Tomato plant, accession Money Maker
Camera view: vertical (180 deg); turntable rotation: 240 degrees
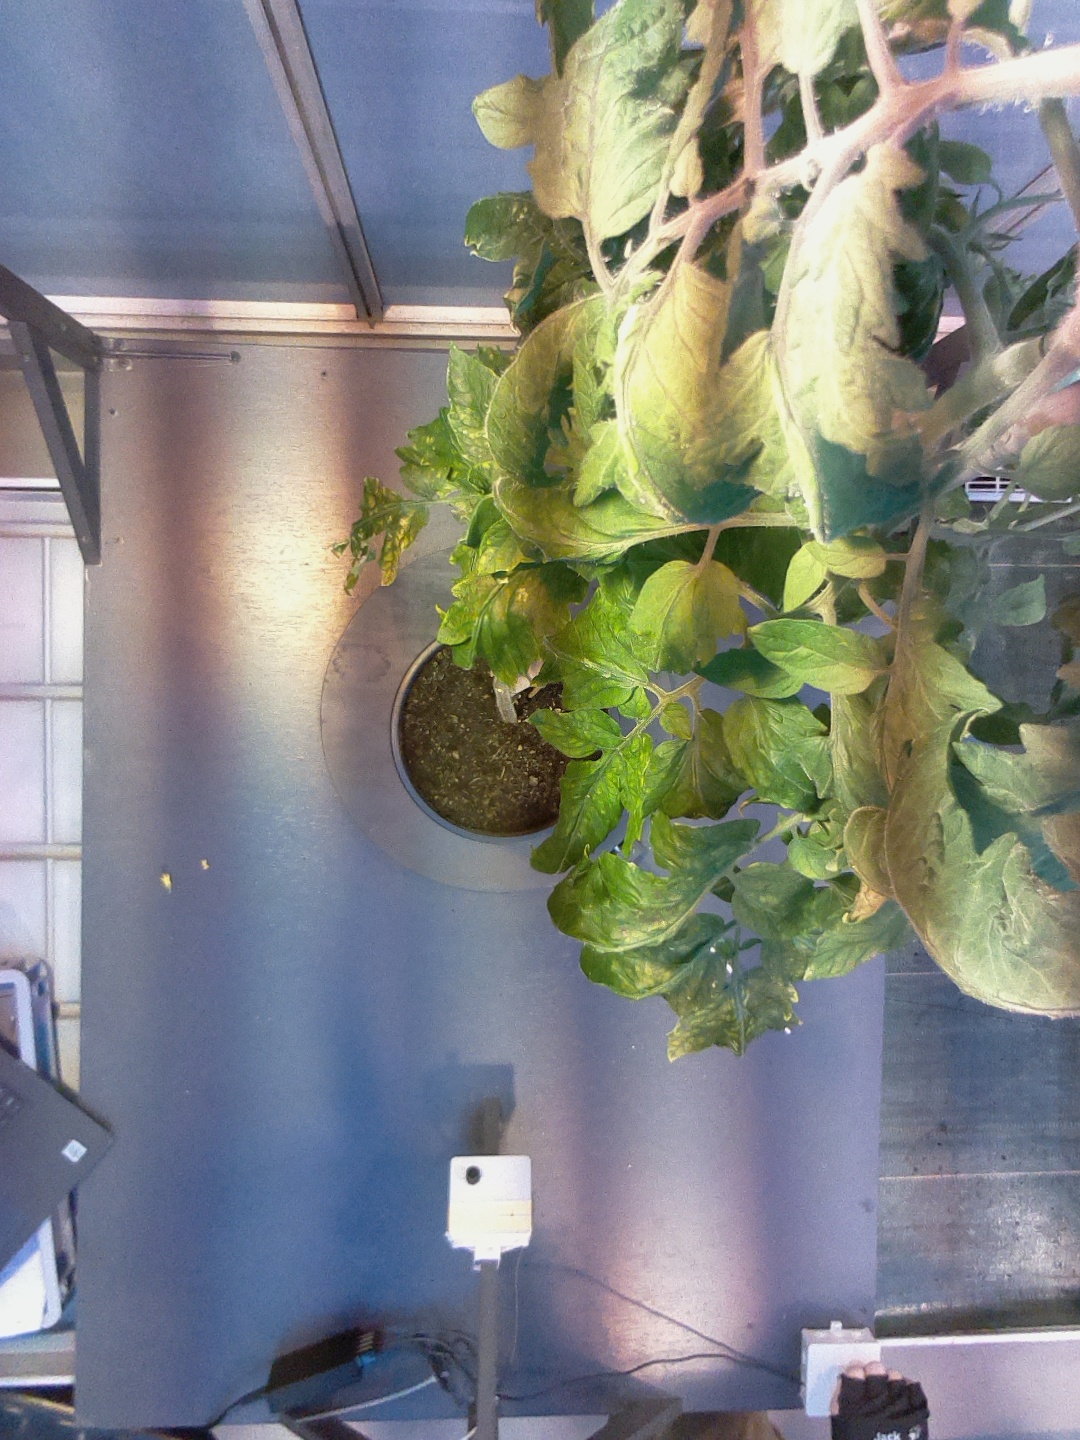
BBCH growth stage 76: 60%-70% of final fruit size